Silver Machine

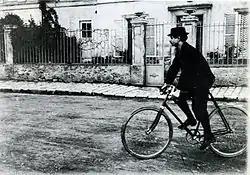
Jarry in Alfortville

I read this essay by Alfred Jarrey called, "How to Construct a Time Machine", and I noticed something which I don't think anyone else has thought of because I've never seen any criticism of the piece to suggest this. I seemed to suss out immediately that what he was describing was his bicycle. He did have that turn of mind. He was the kind of bloke who'd think it was a good joke to write this very informed sounding piece, full of really good physics (and it has got some proper physics in it), describing how to build a time machine, which is actually about how to build a bicycle, buried under this smoke-screen of physics that sounds authentic. Jarrey got into doing this thing called 'Petaphysics' , which is a sort of French joke science. A lot of notable French intellectuals formed an academy around the basic idea of coming up with theories to explain the exceptions to the Laws of the Universe, people like Ionesco the playwright. The College of Metaphysics. I thought it was a great idea for a song. At that time there were a lot of songs about space travel, and it was the time when NASA was actually, really doing it. They'd put a man on the moon and were planning to put parking lots and hamburger stalls and everything up there. I thought that it was about time to come up with a song that actually sent this all up, which was 'Silver Machine'. 'Silver Machine' was just to say, I've got a silver bicycle, and nobody got it. I didn't think they would. I thought that what they would think we were singing about some sort of cosmic space travel machine. I did actually have a silver racing bike when I was a boy. I've got one now, in fact. – Robert Calvert